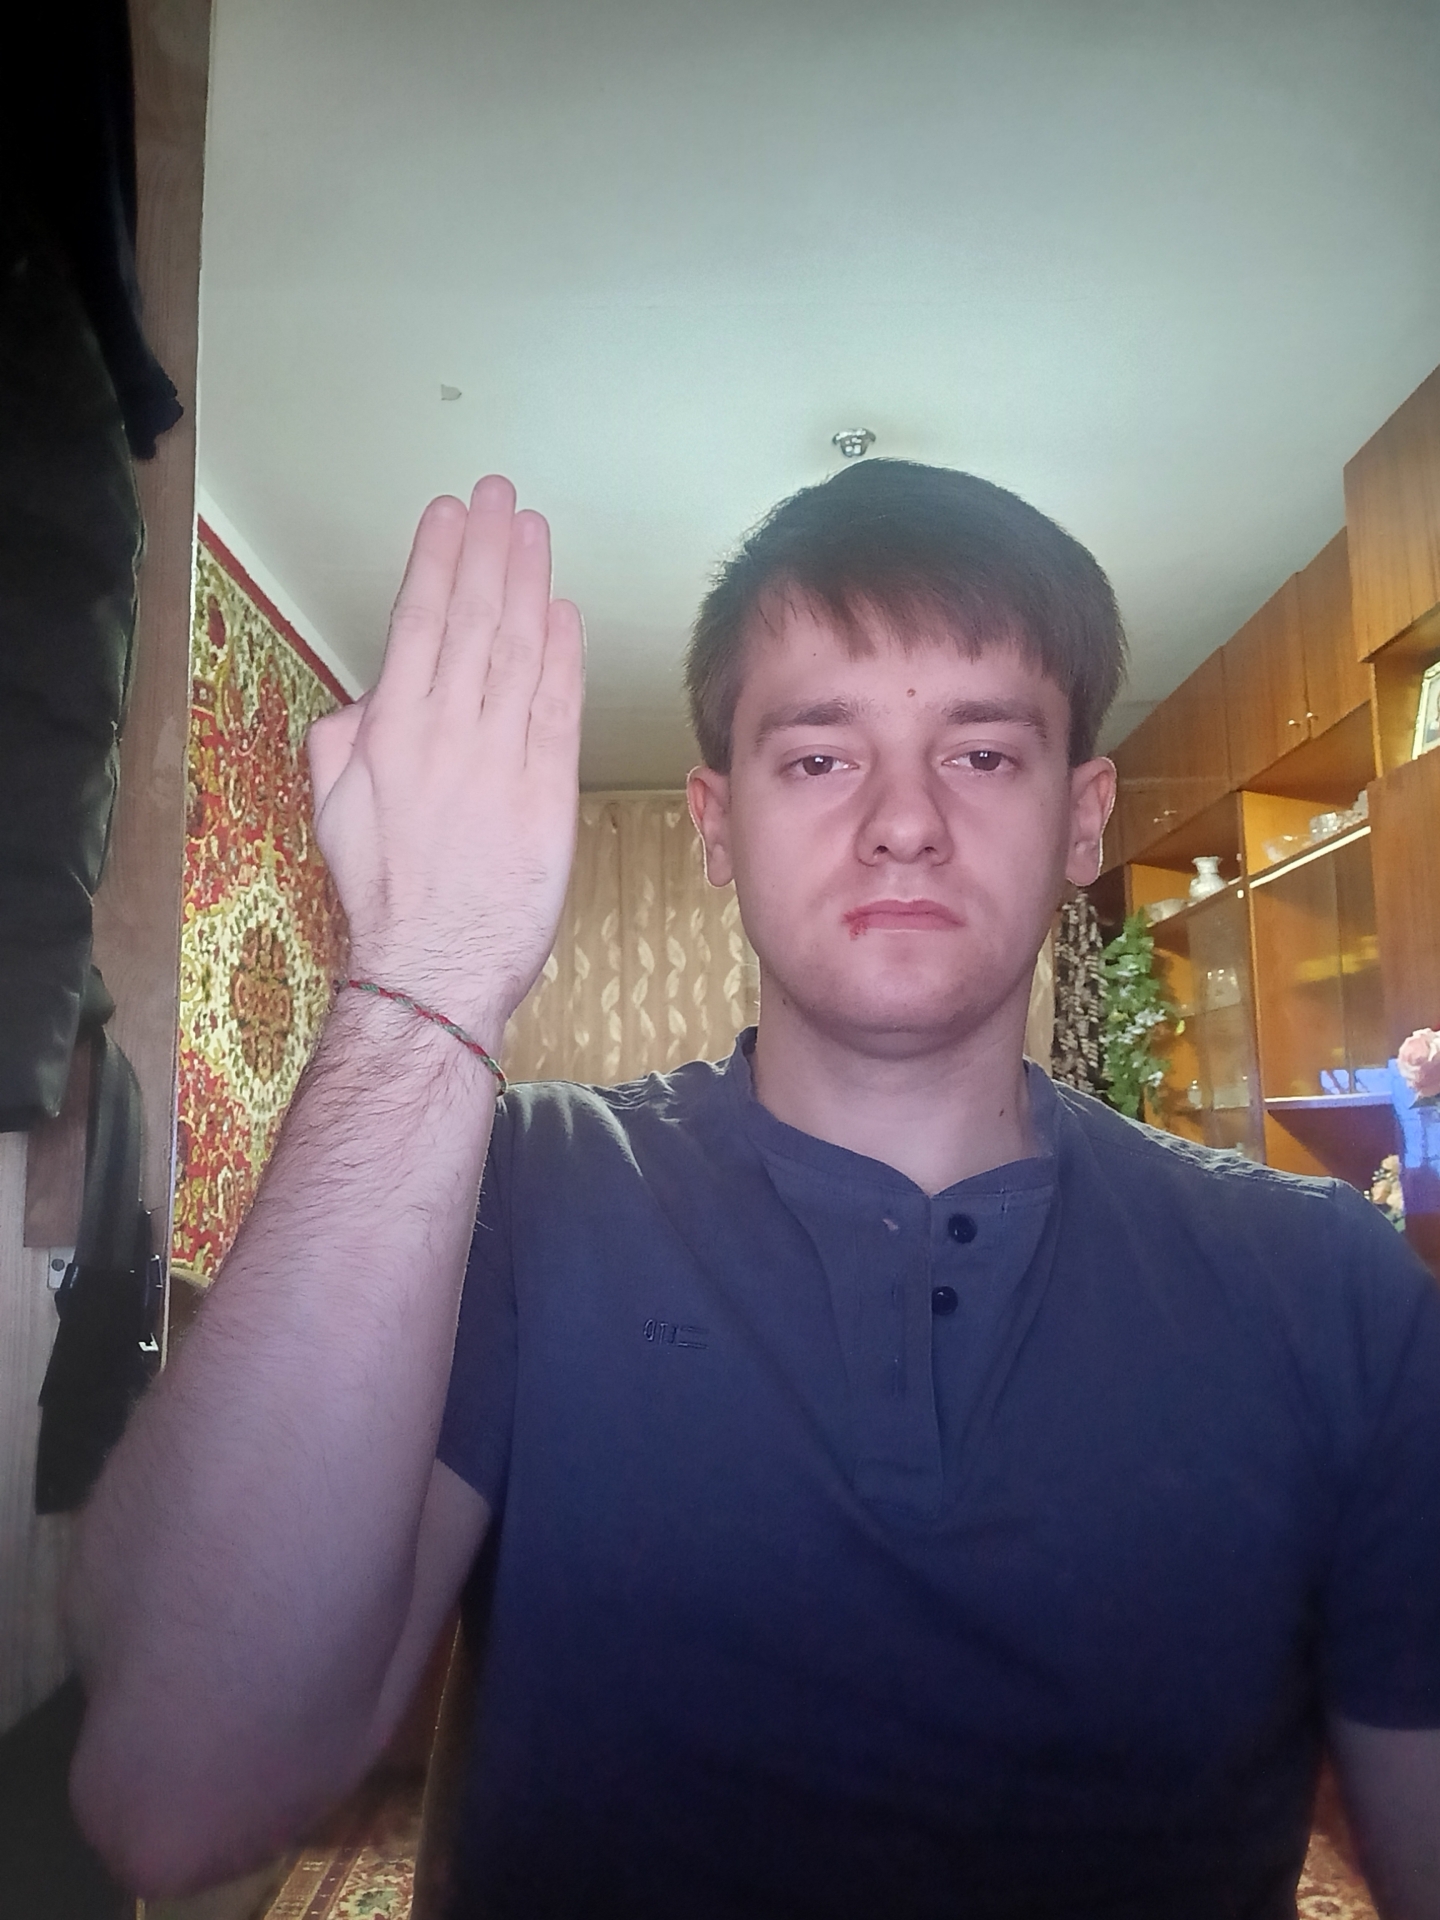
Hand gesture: stop_inverted